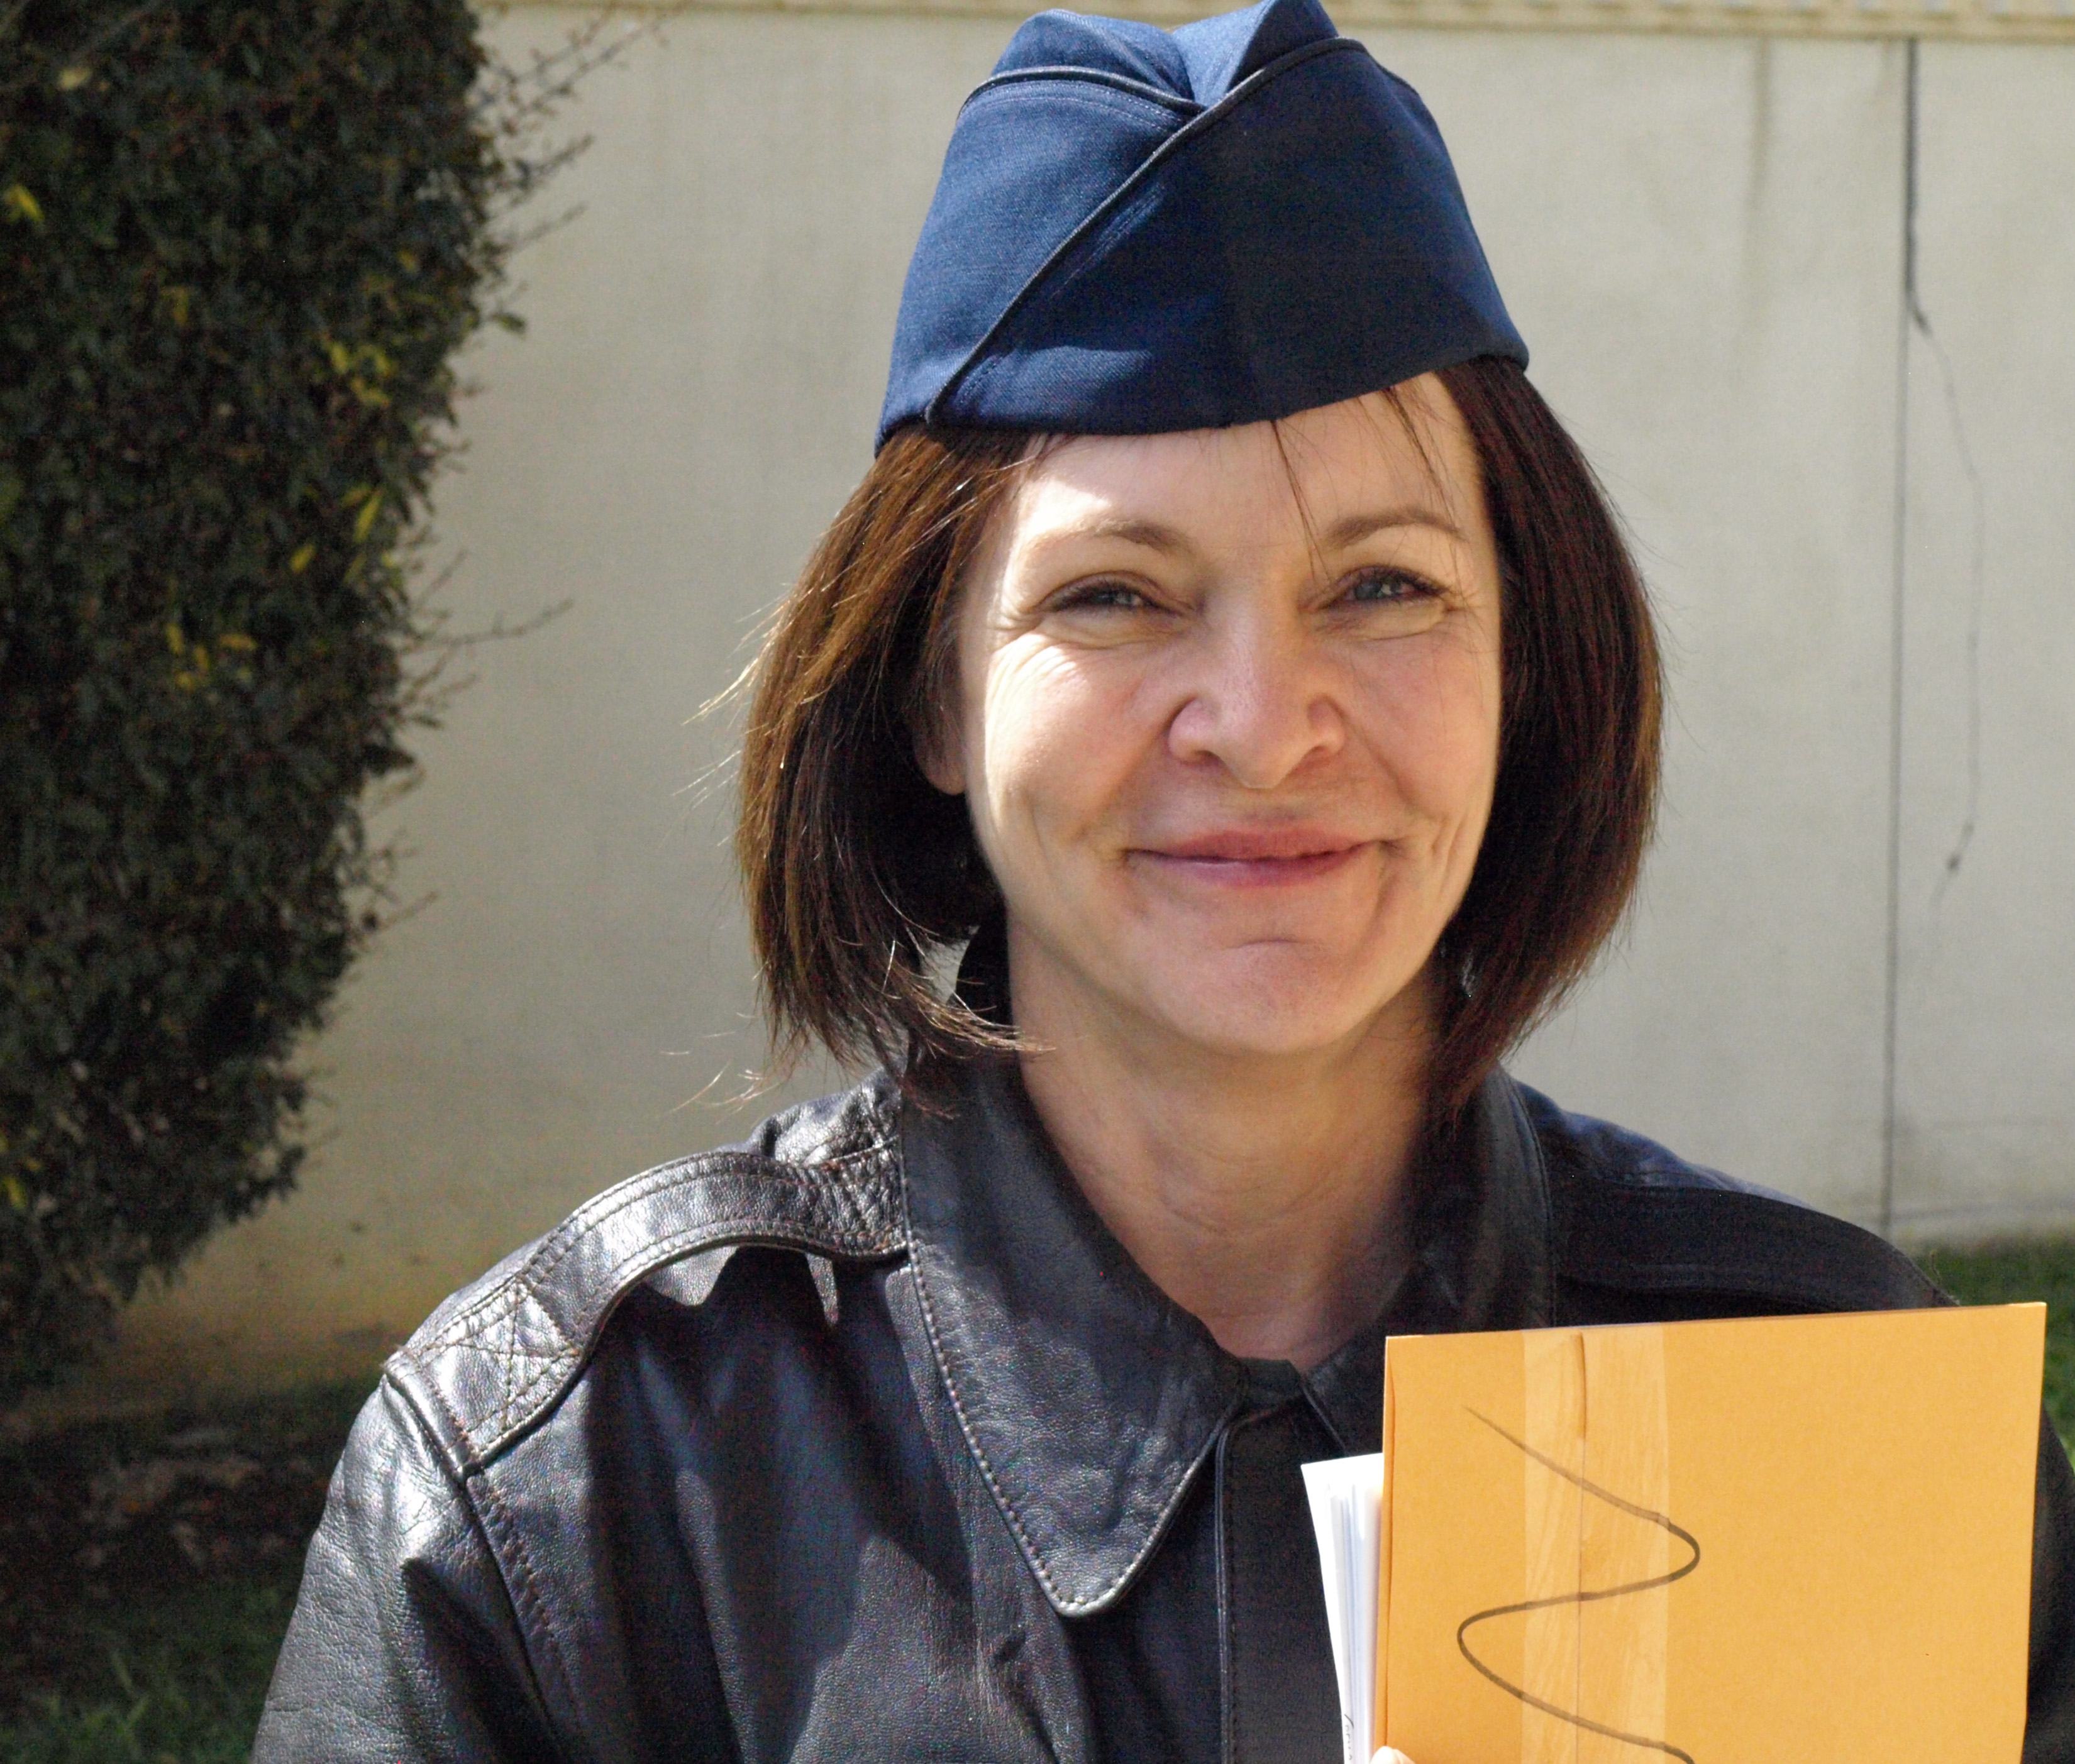
clothing, graduation